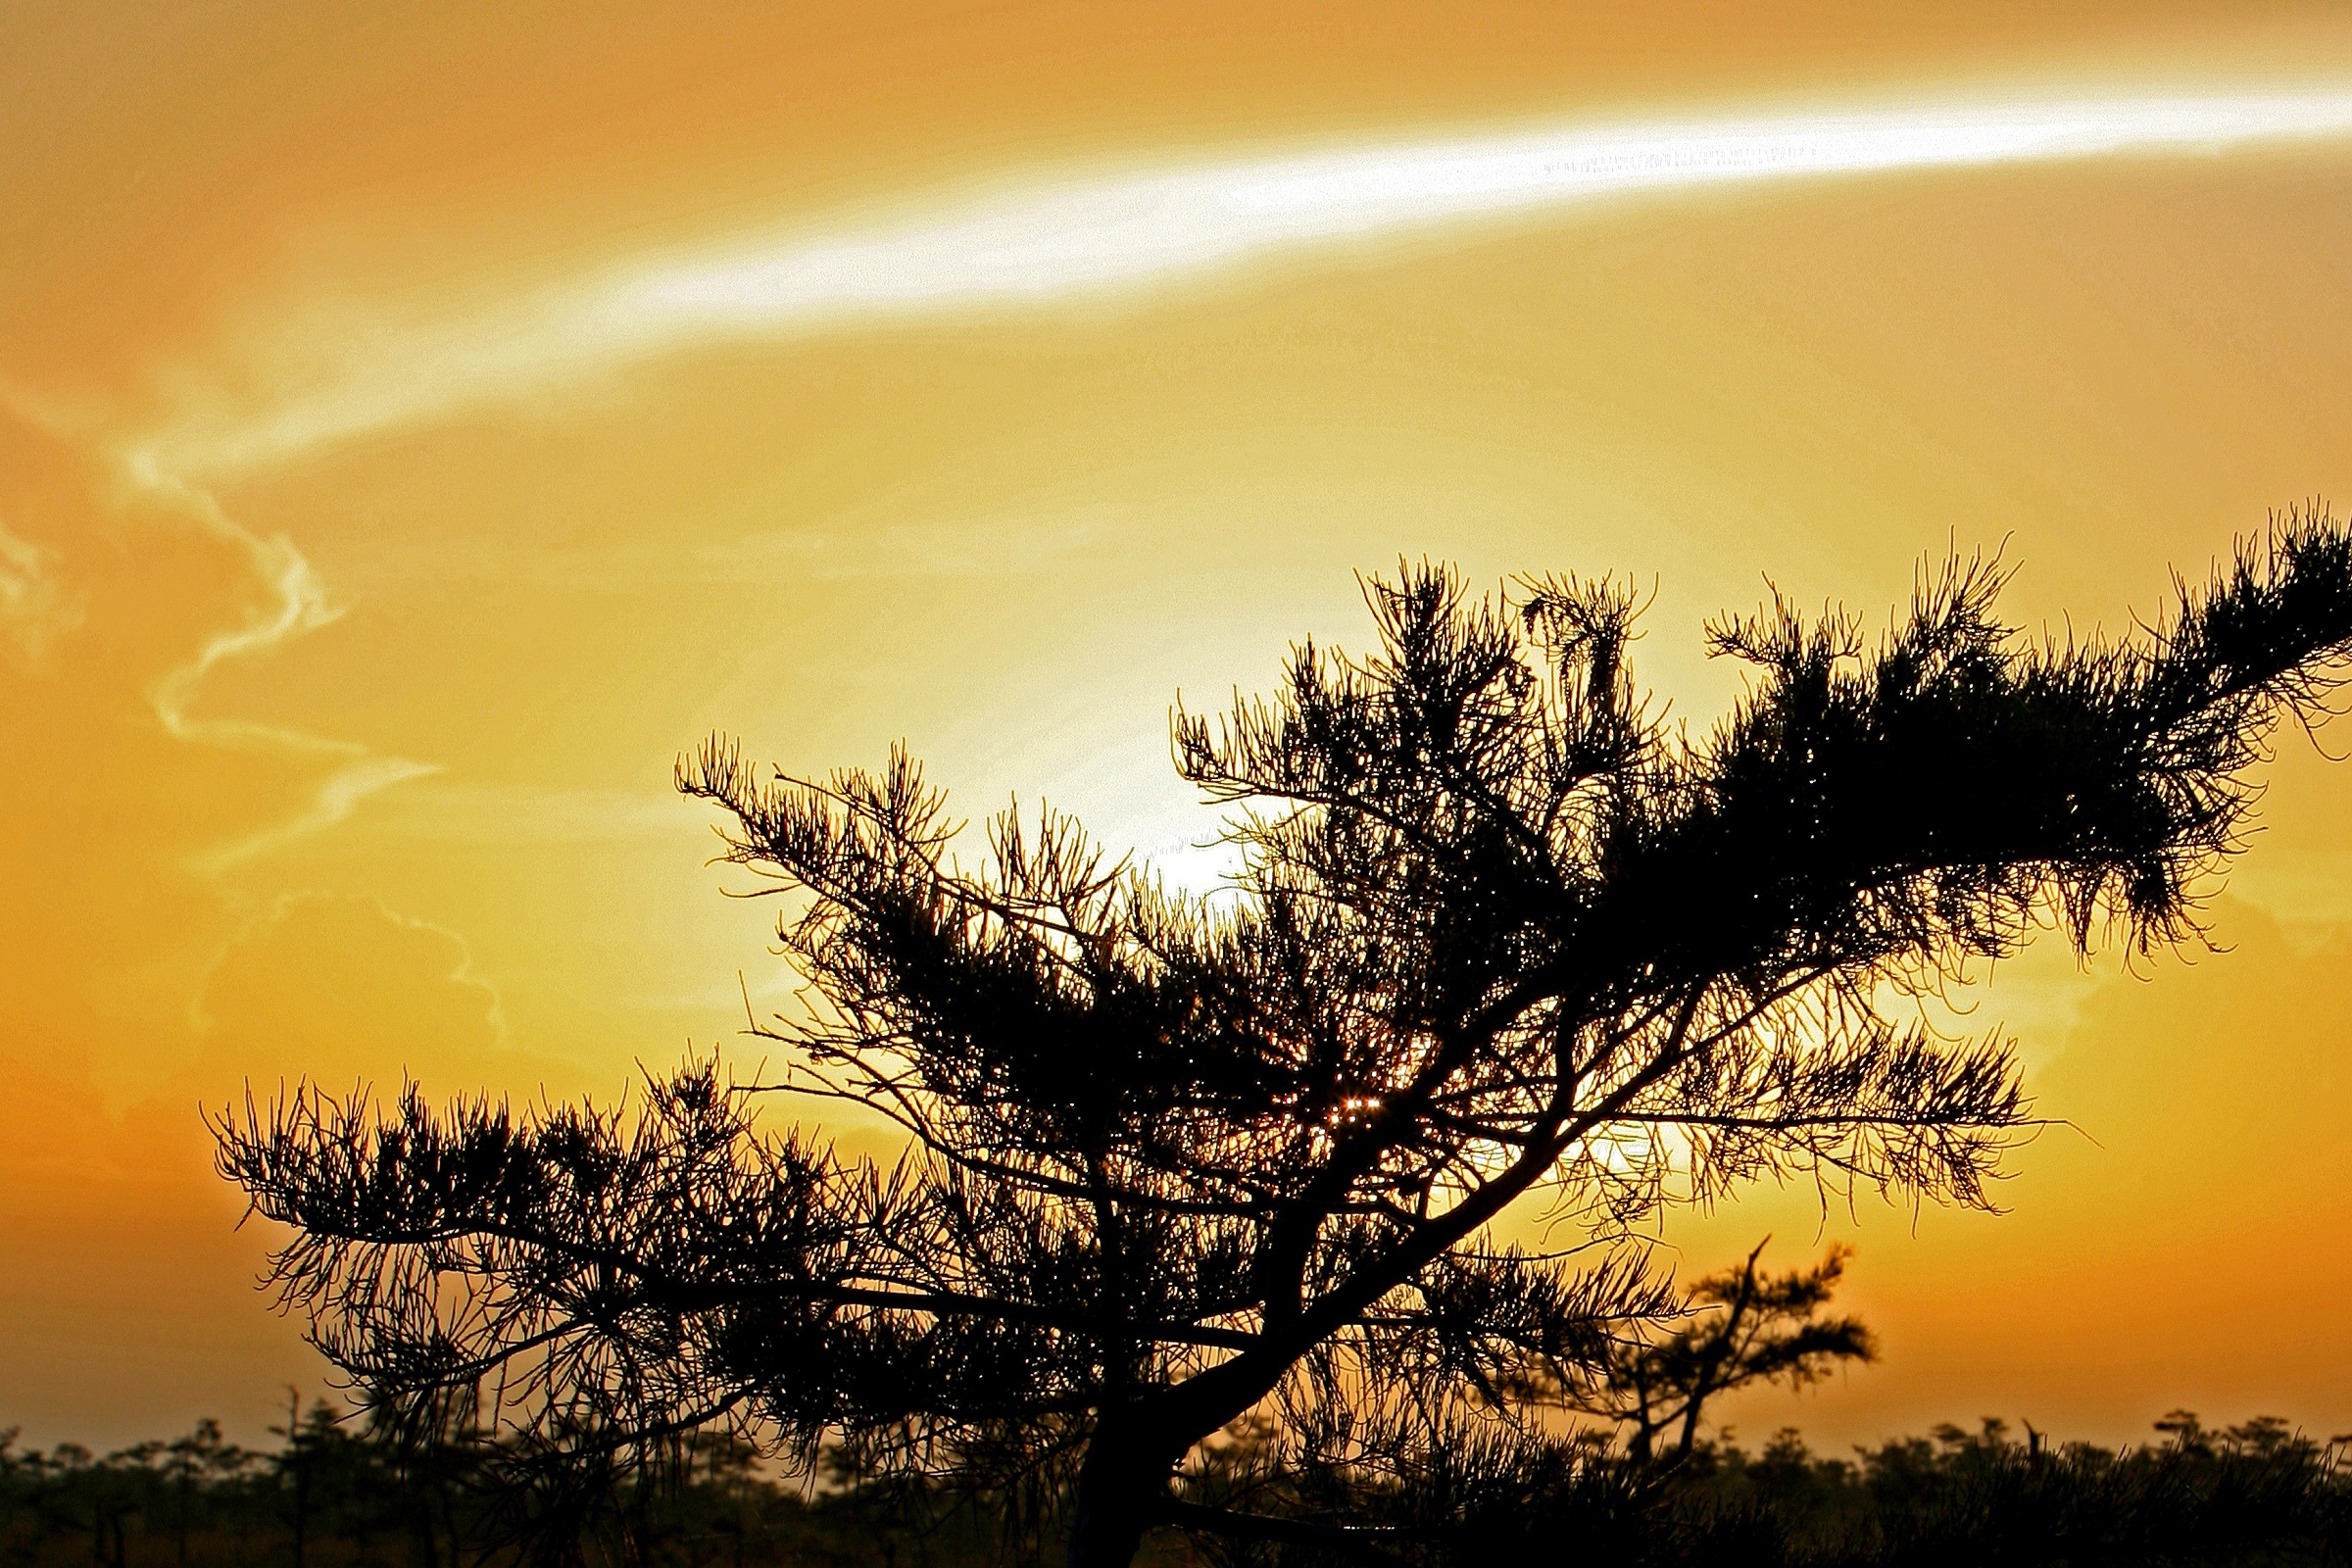
landscape, tree, nature, horizon, swamp, branch, light, cloud, plant, sky, sun, sunrise, sunset, sunlight, morning, dawn, atmosphere, dusk, evening, orange, usa, serene, colorful, yellow, savanna, plants, clouds, silhouettes, florida, everglades, afterglow, atmospheric phenomenon, woody plant